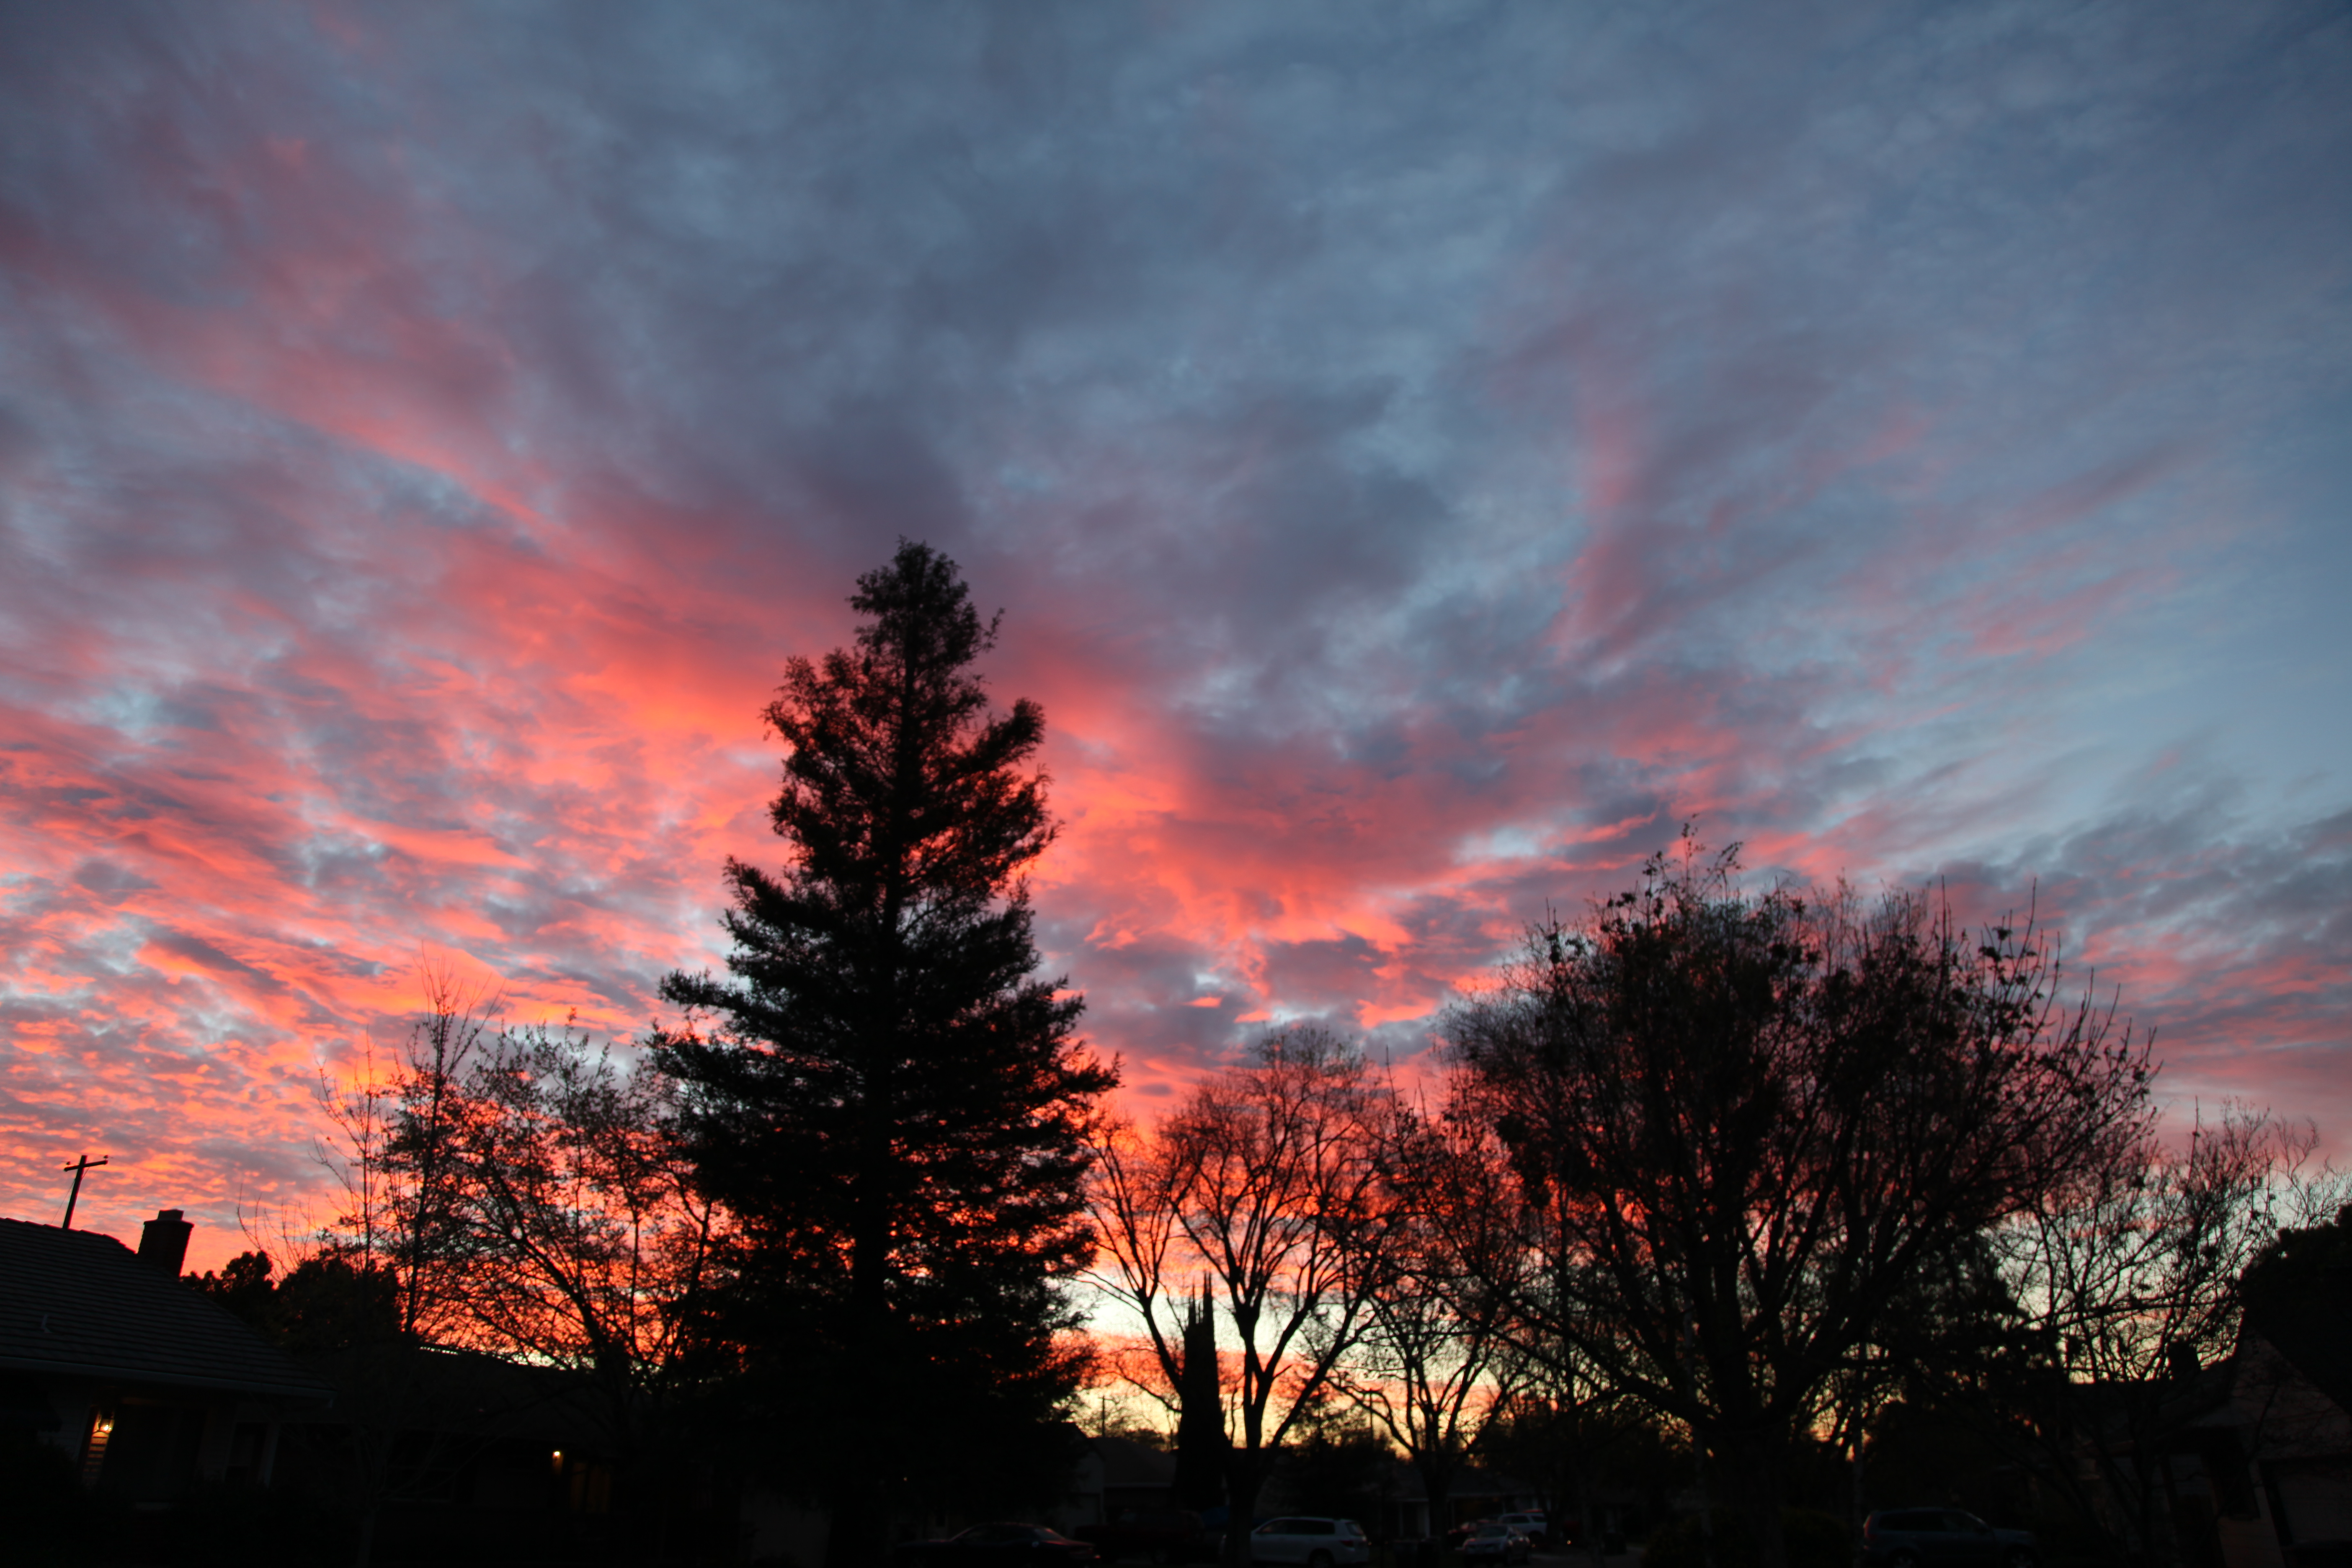
tree, cloud, plant, sky, sunrise, sunset, morning, dawn, atmosphere, dusk, evening, autumn, trees, 2015, 365, sacramento, 3652015imstillstanding, sooc, afterglow, red sky at morning